Amphipolis

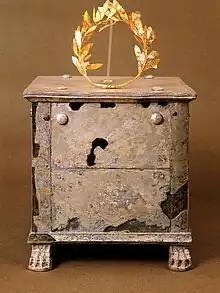
Silver ossuary and gold crown of Brasidas

Throughout the 5th century BC, Athens sought to consolidate its control over Thrace, which was strategically important because of its raw materials (the gold and silver of the Pangaion hills and the dense forests that provided timber for naval construction), and the sea routes vital for Athens' supply of grain from Scythia.